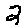
Label: 2